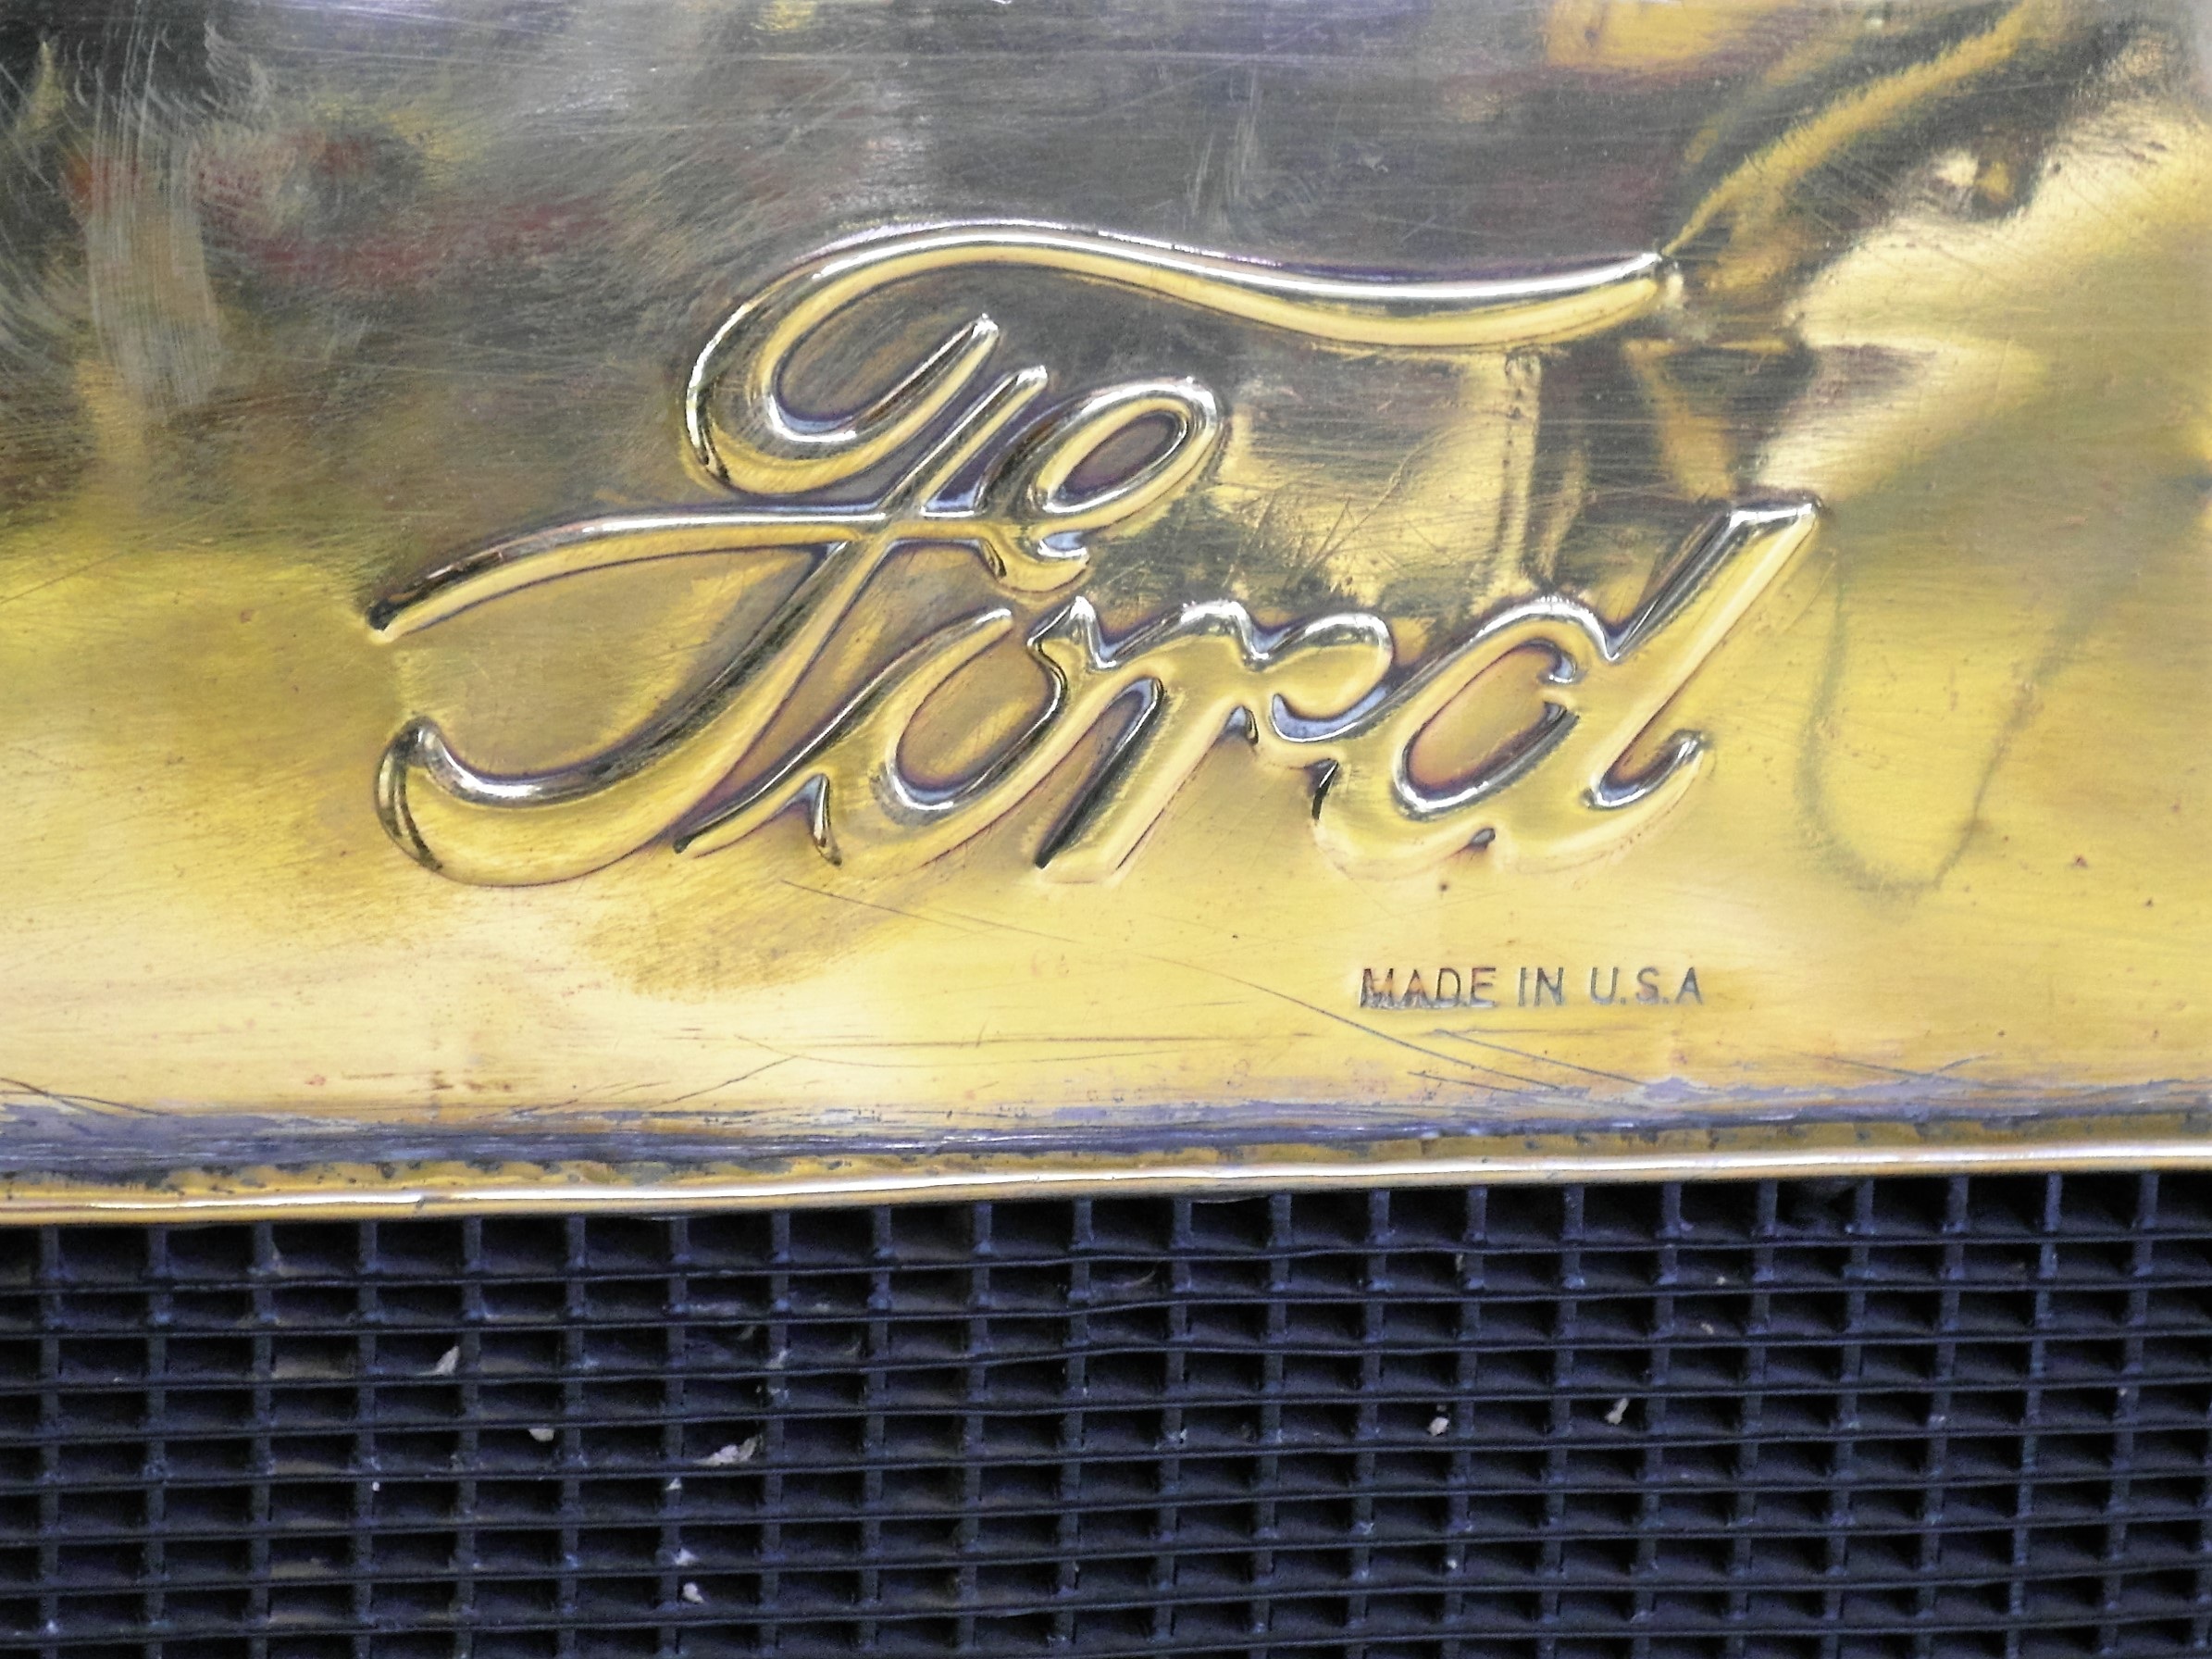
retro, metal, yellow, motor vehicle, font, ford, graphics, automotive logo, radiator ford t, automotive design